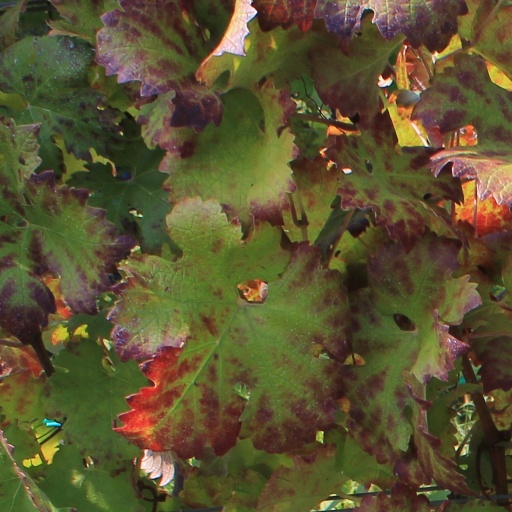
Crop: grape